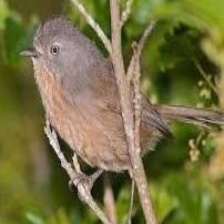
Species: WRENTIT
Scientific name: CHAMAEA FASCIATA